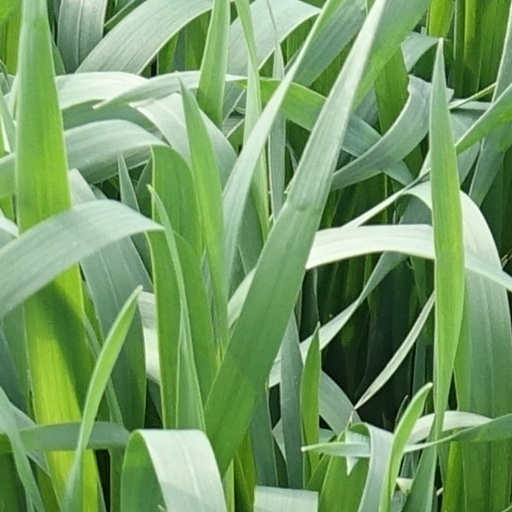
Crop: wheat